Nemesio Canales

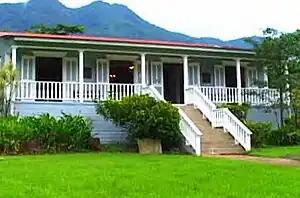
The Canales Family Residence Museum in Jayuya

On September 14, 1923, Nemesio Canales was on board the steamer "San Lorenzo" bound for New York City with the intention of going to Washington, D.C., as a legal assistant to a legislative Puerto Rican commission when he died. He was buried at the Santa María Magdalena de Pazzis Cemetery.